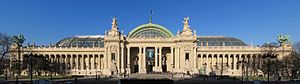
Grand Palais (Paris) / Grand Palais i dag
The Grand Palais
Grand Palais des Champs-Élysées, almindeligvis kendt som Grand Palais, er et stort historisk sted, udstillingshal og museumskompleks beliggende på Champs-Elysees i 8. arrondissement i Paris, Frankrig. Opførelsen af Grand Palais begyndte i 1897 efter nedrivningen af Palais de l'Industrie som en del af forberedelsesarbejdet til Exposition Universelle i 1900, som også omfattede opførelsen af det tilstødende Petit Palais og Pont Alexandre III. Siden 2000 har Grand Palais været beskyttet som et monument historique af det franske kulturministerium.